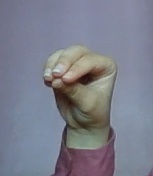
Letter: ha